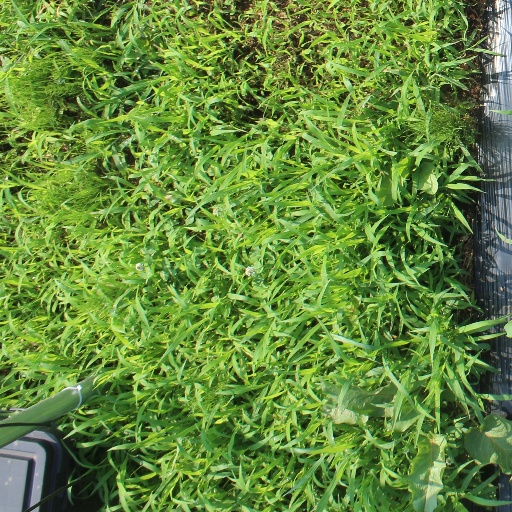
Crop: sorghum